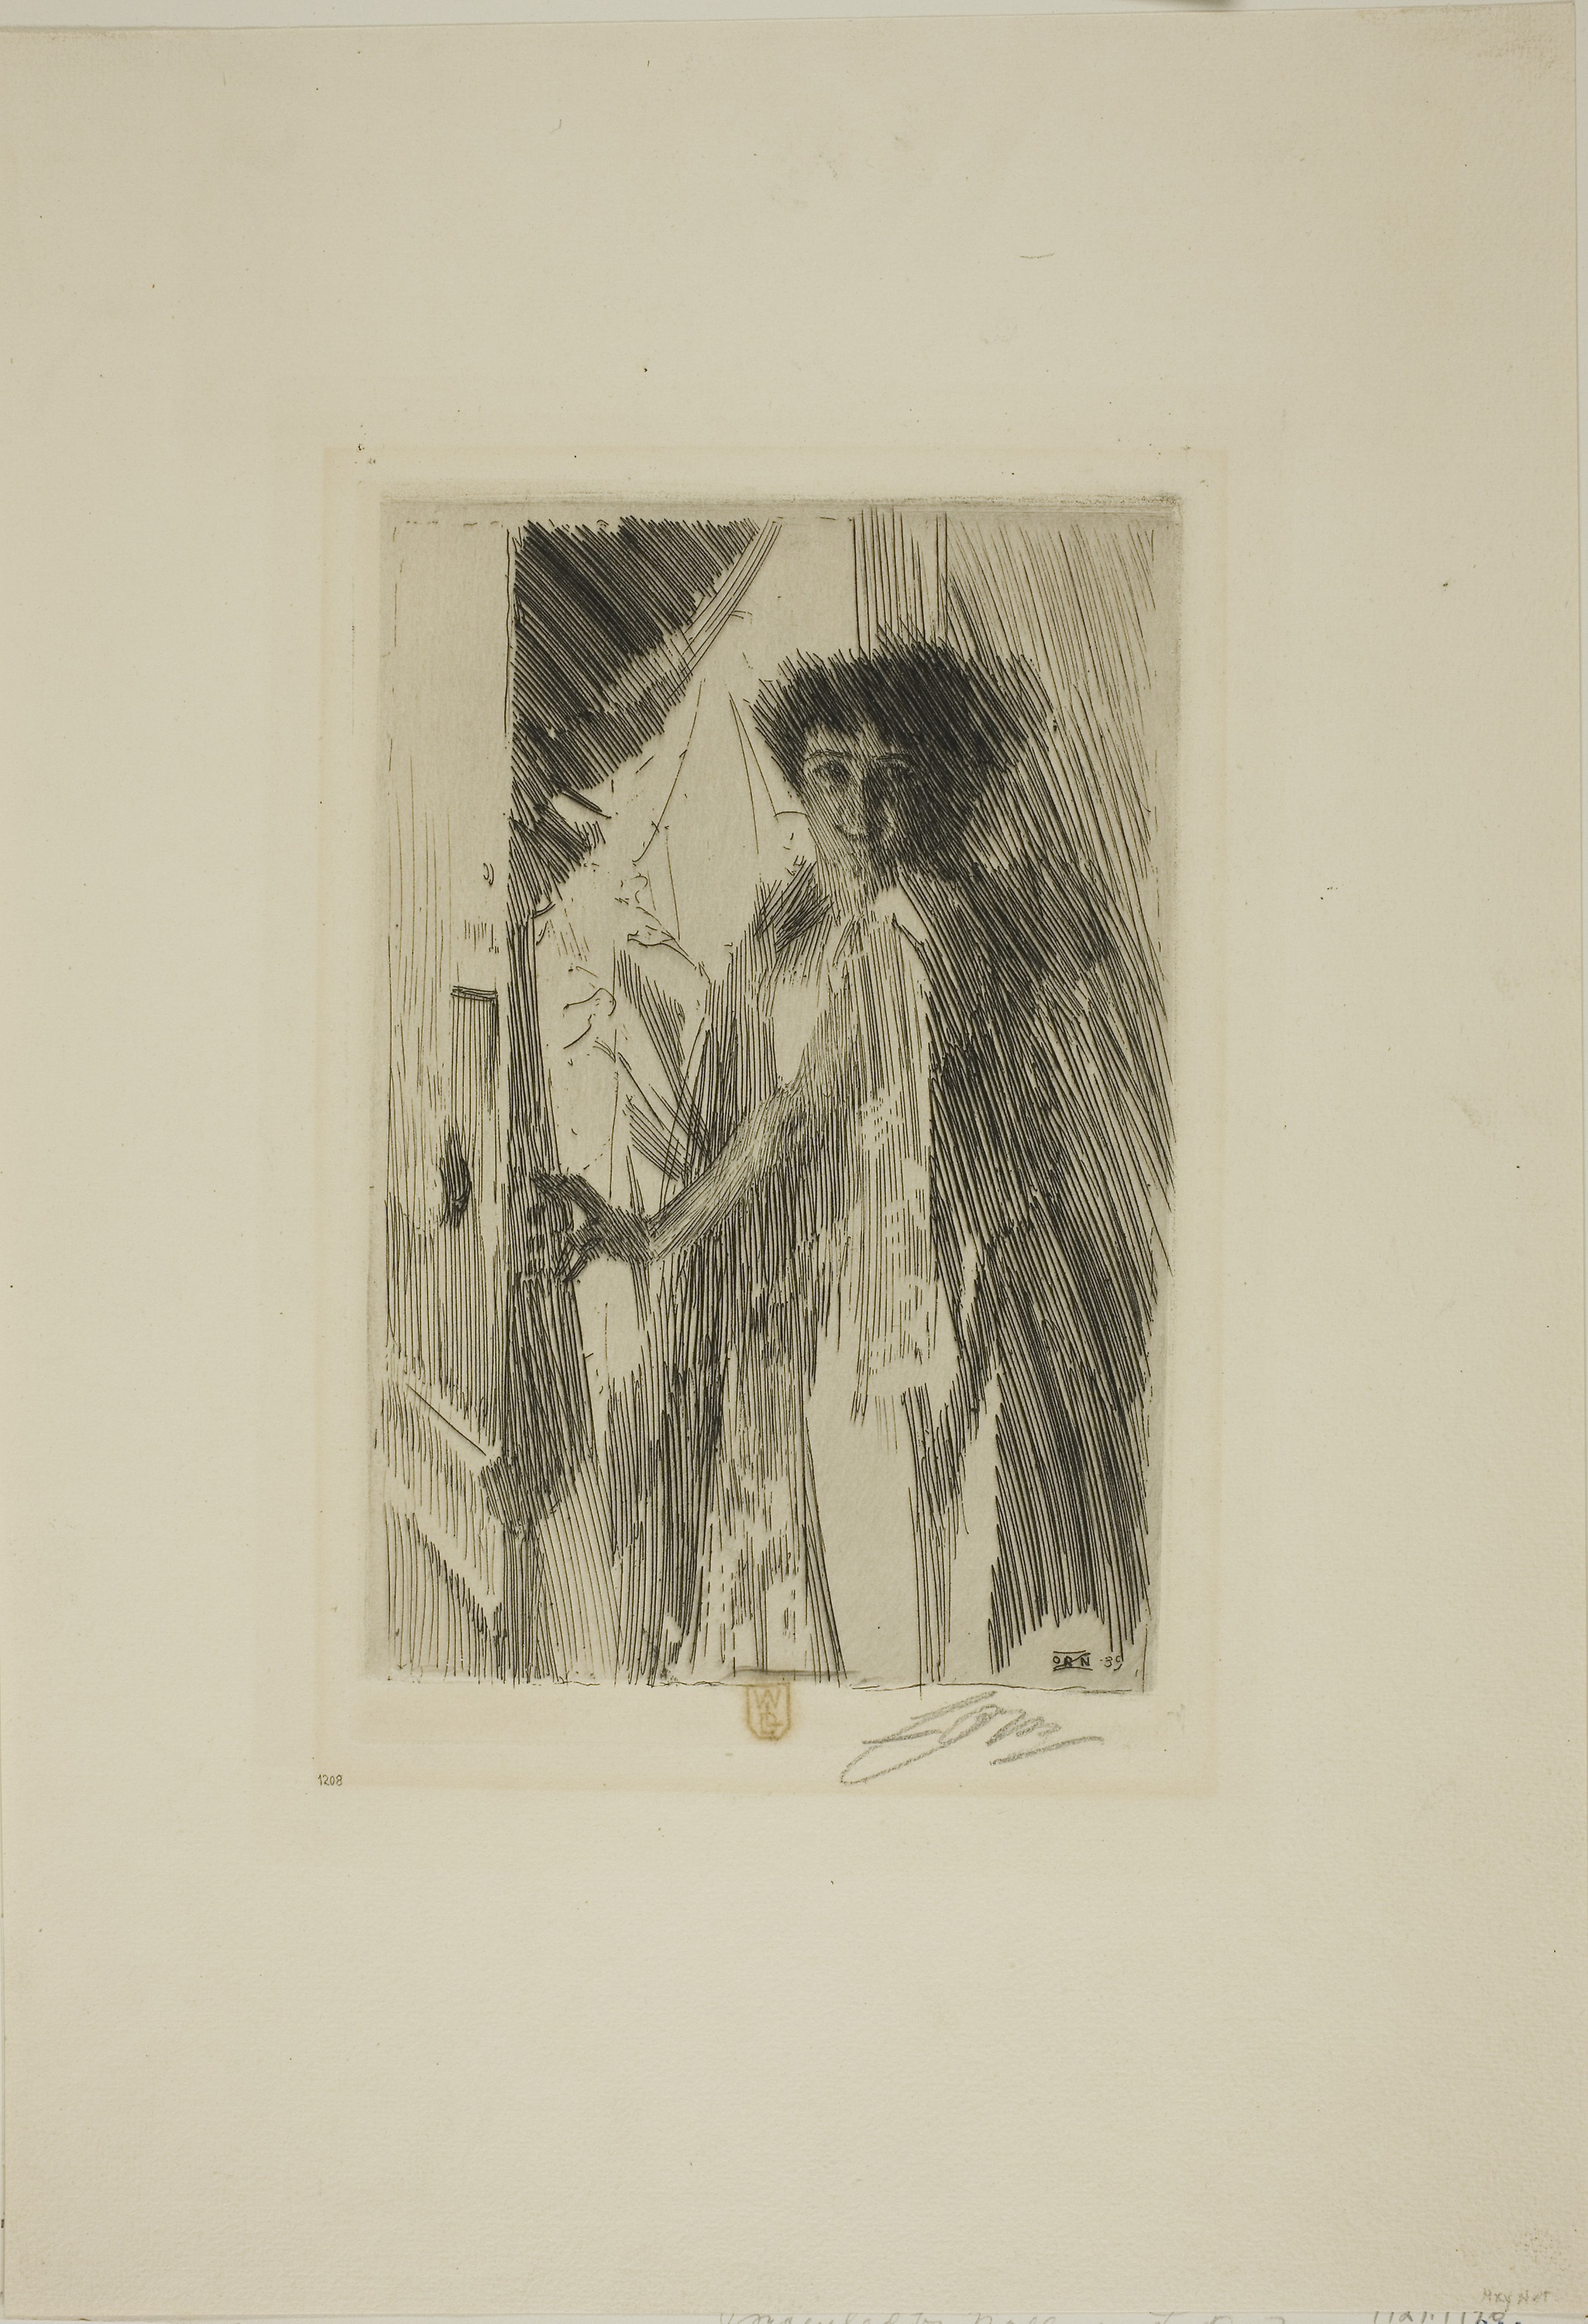
art, art gallery, modern art, painting, drawing, visual arts, picture frame, artwork, museum, printmaking, portrait, collection, illustration